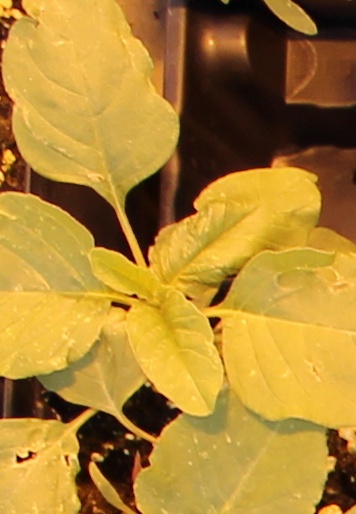
Label: Redroot Pigweed